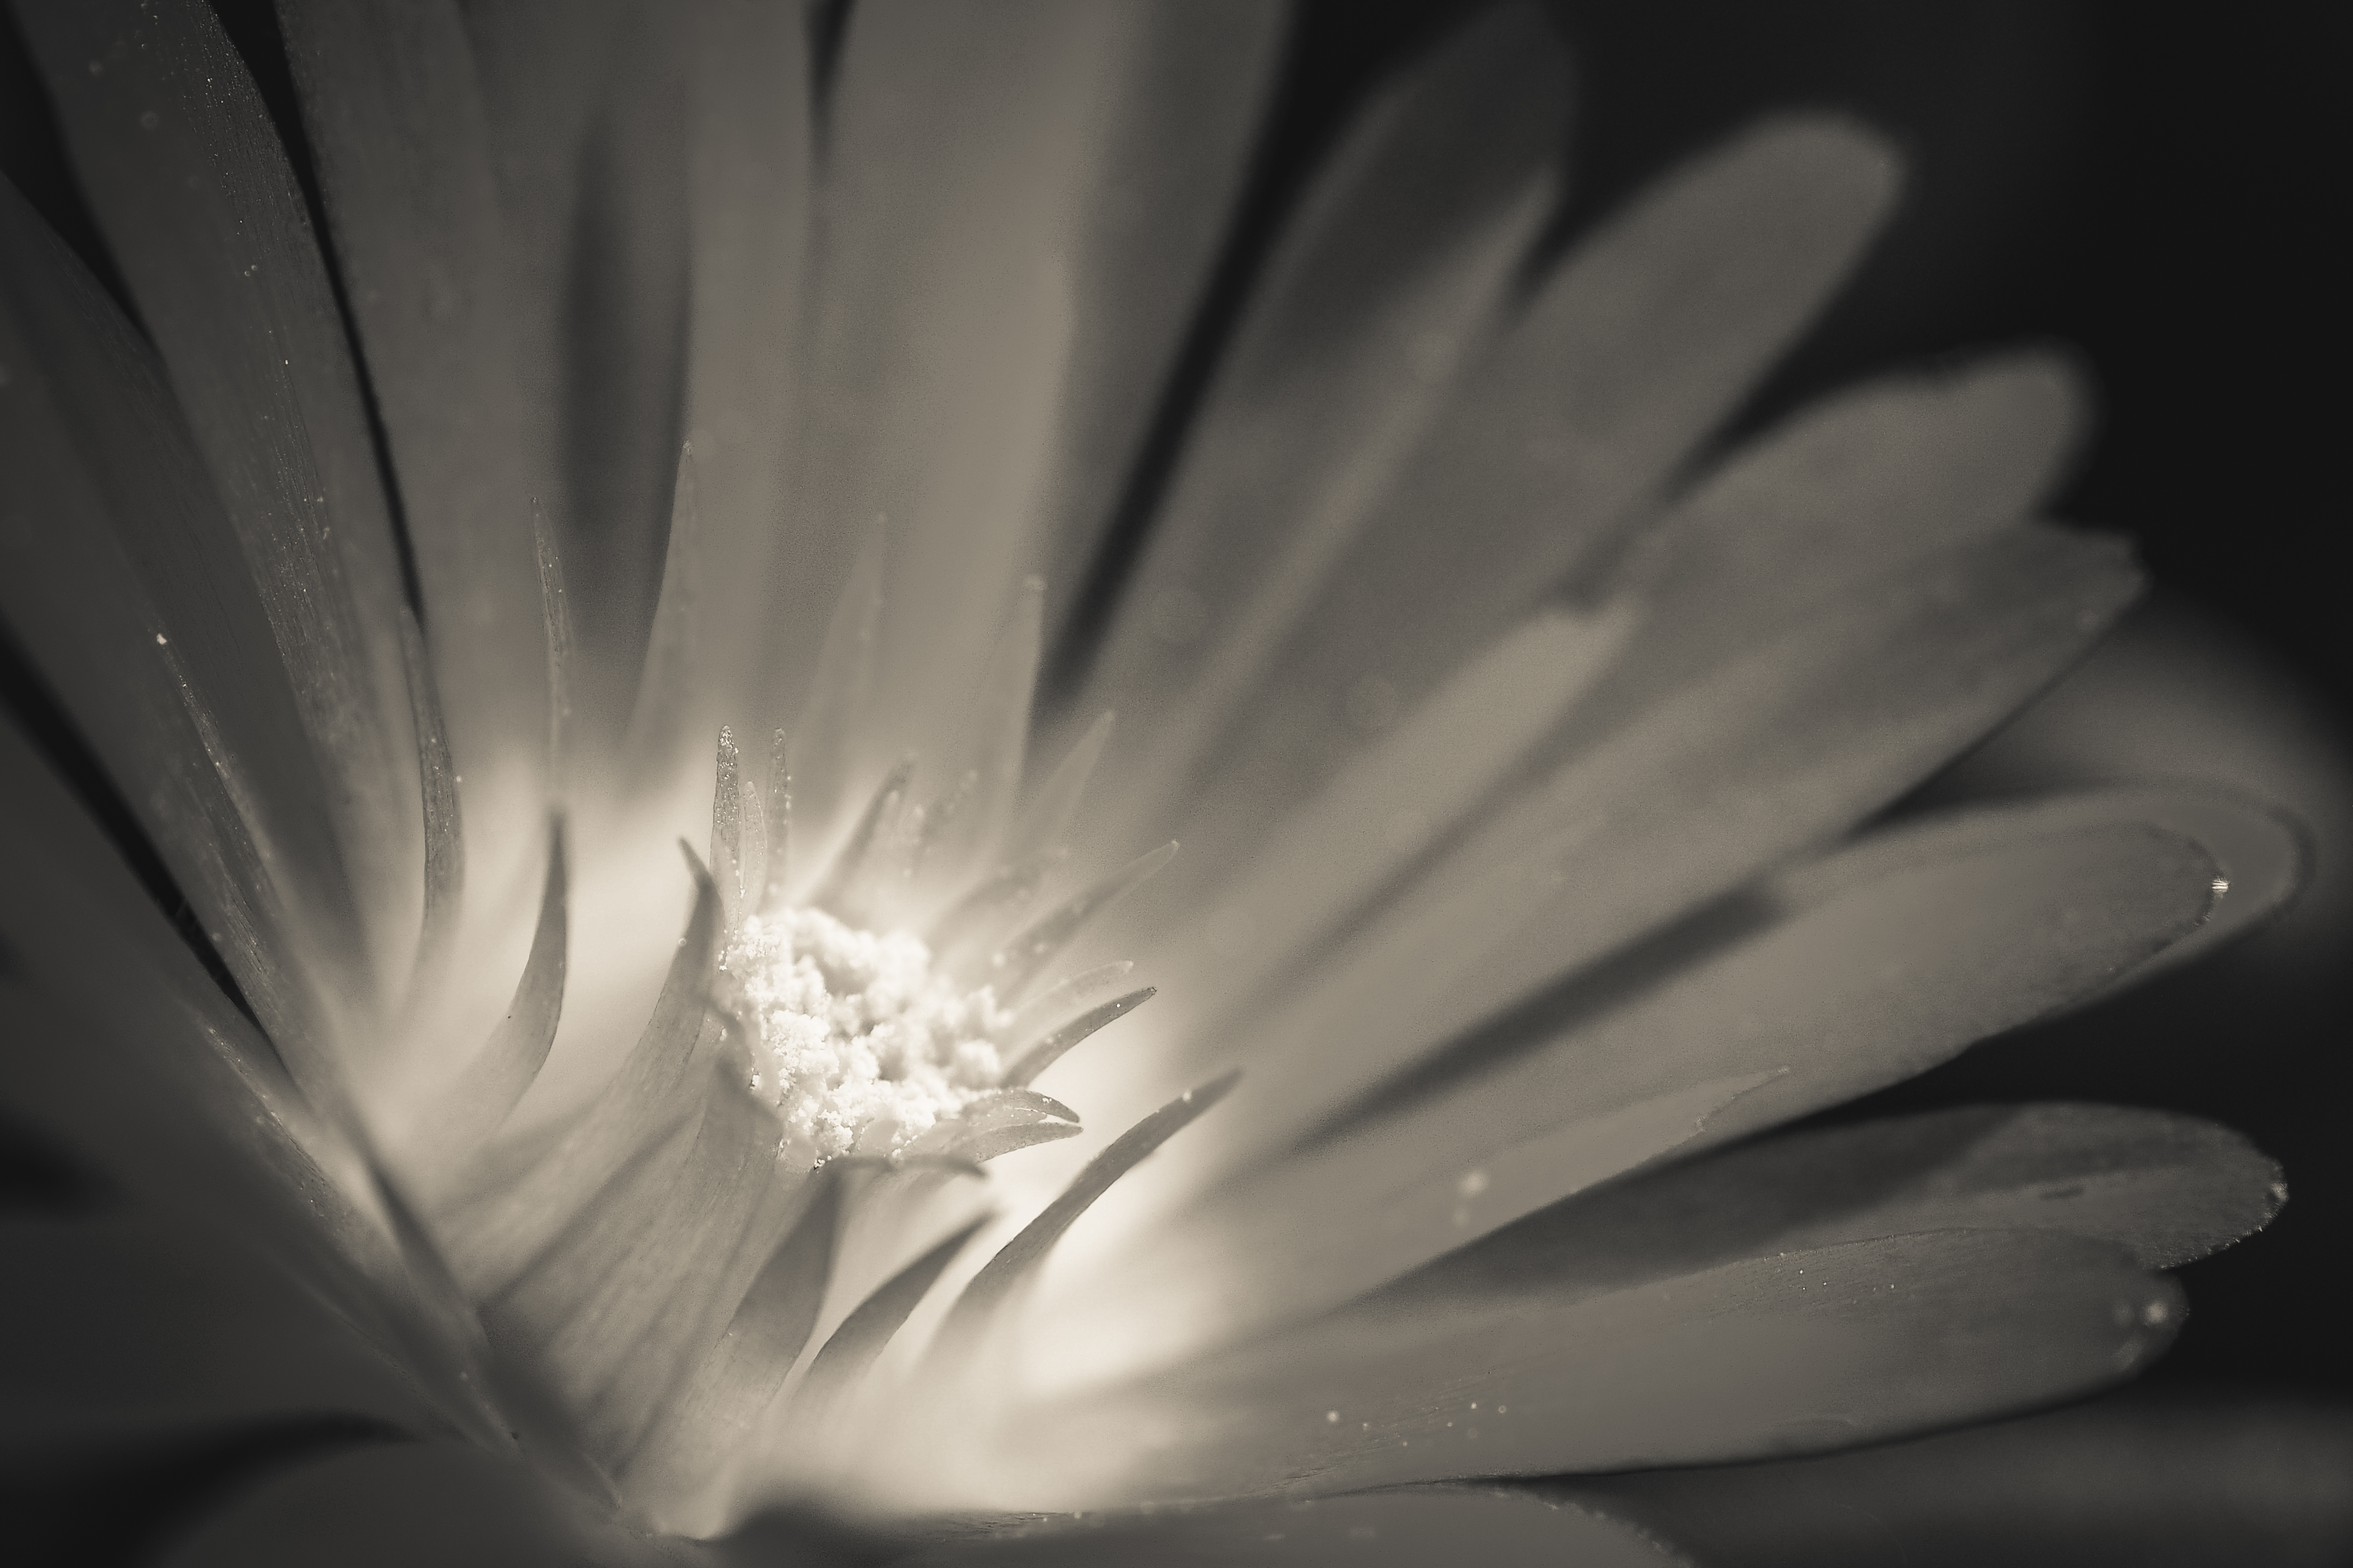
wing, light, black and white, plant, white, photography, leaf, flower, petal, darkness, black, monochrome, closeup, flora, close up, bw, omdem1, flowersinblackwhite, macro photography, monochrome photography